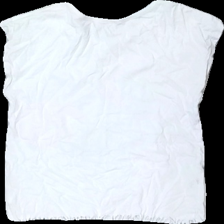
View: back
Type: Tank top
Category: Children
Brand: H&M
Colors: White, Grey, Green, Black
Material: 100% bomull
Pattern: Glitter
Cut: C-collar
Season: All
Stains: Major
Damage: smuts fläckar runt krage
Damage location: top center
Damage 2: smuts fläckar
Damage 2 location: middle center
Damage 3: smuts fläckar
Damage 3 location: bottom center
Price range: <50
Recommended usage: Export
Description: linne med fransar nertill och glittrigt tryck
Comment: många smuts fläckar och storlek saknas